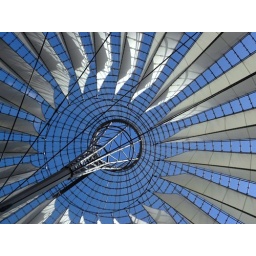
the glass roof of the sony center at potsdamer platz in berlin